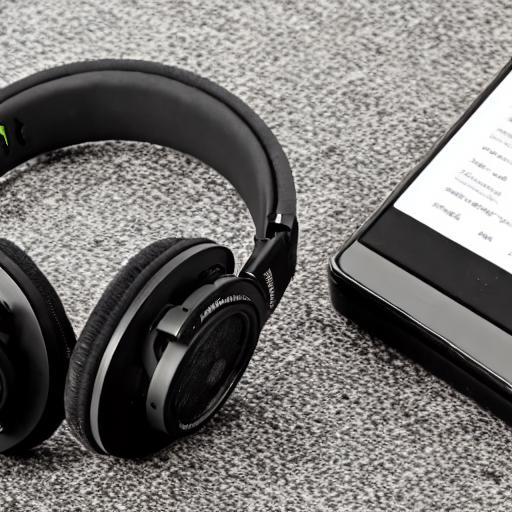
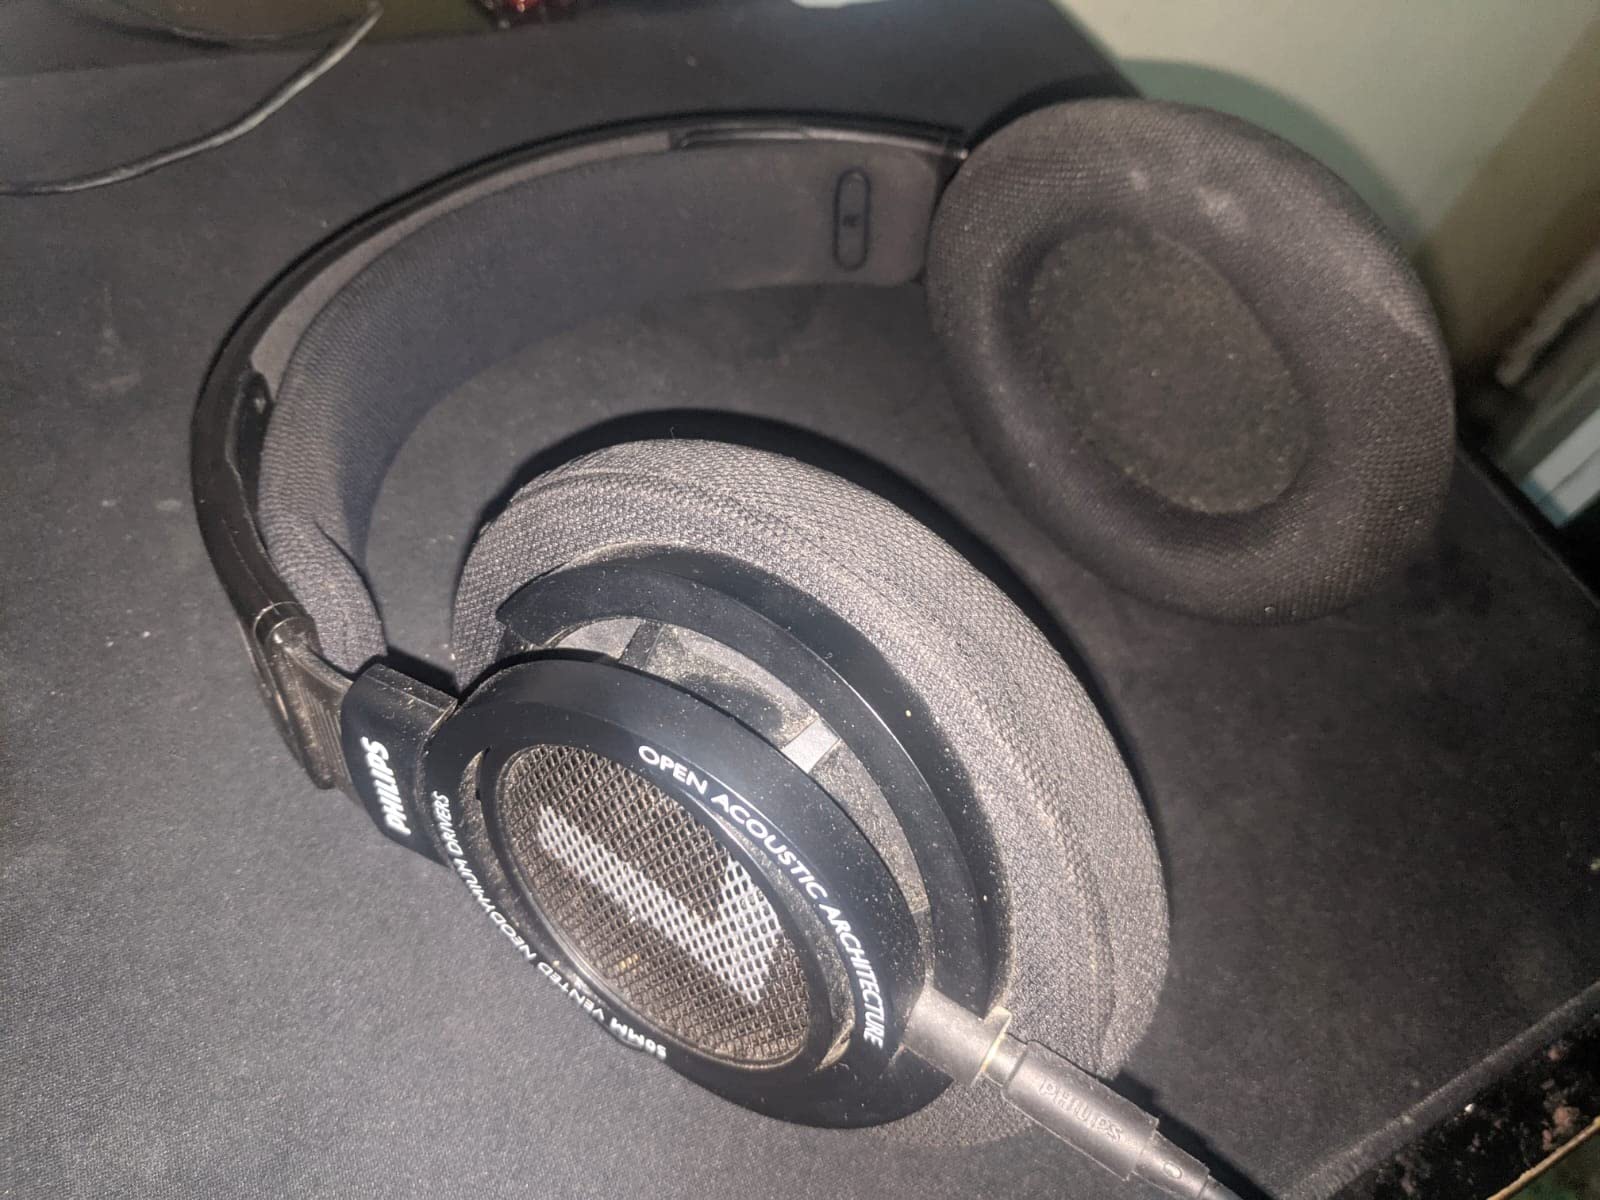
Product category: headphones
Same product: no